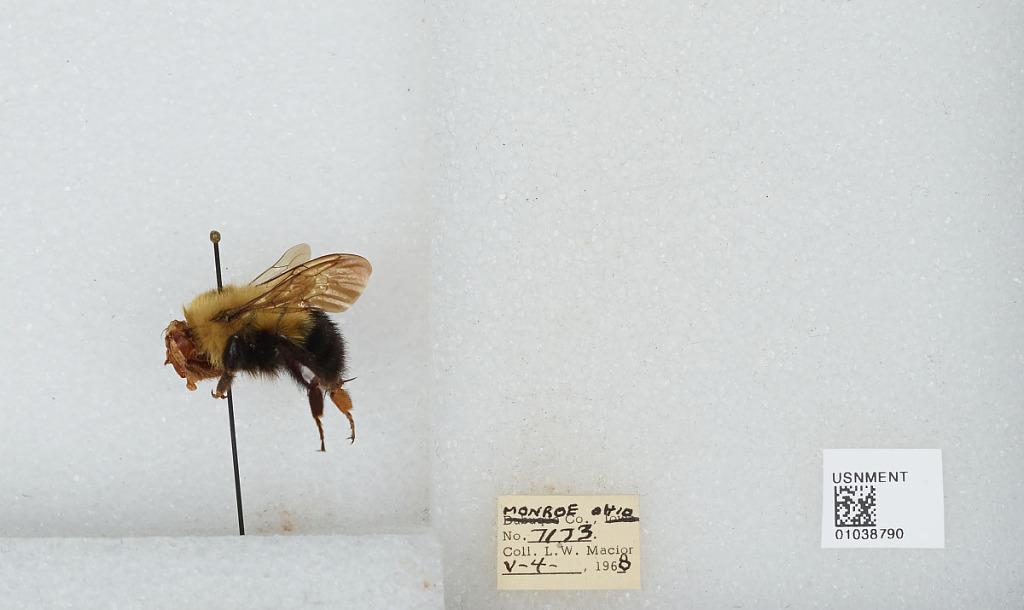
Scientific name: Bombus (Pyrobombus) vagans vagans Smith
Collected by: L. Macior
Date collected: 1968-5-4
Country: United States
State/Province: Ohio
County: Monroe
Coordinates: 39.73, -81.08